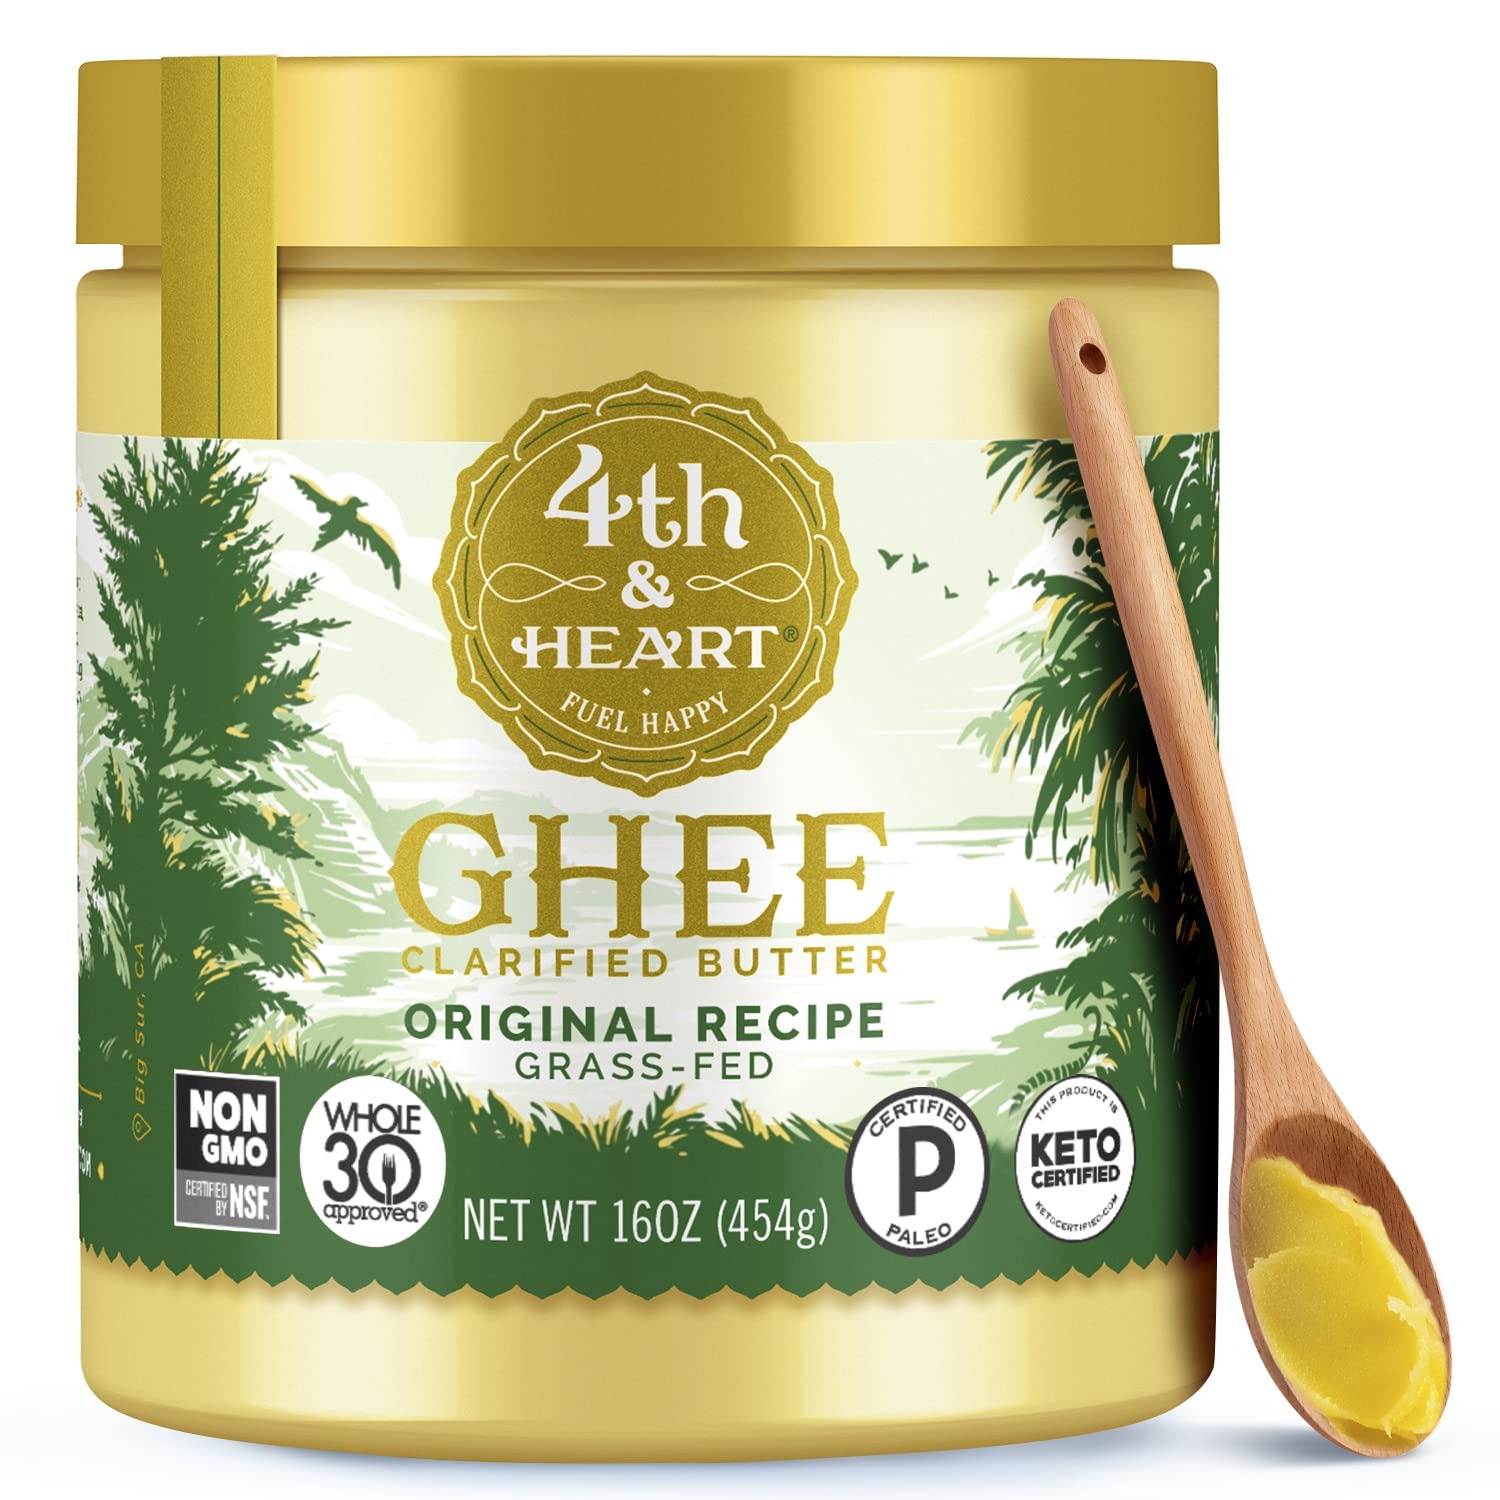
Item Name: 4th & Heart Original Grass-Fed Ghee, Clarified Butter, Keto, Pasture Raised, Lactose and Casein Free, Certified Paleo (16 Ounces)
Bullet Point 1: UPGRADE ANY RECIPE: Replace your current butter, olive oil, coconut oil or other cooking oil 1:1 with ghee.
Bullet Point 2: DIET FRIENDLY: Great addition to any diet – Certified Keto, Paleo, Gluten Free, Ayurvedic, Whole 30, and FODMAP friendly.
Bullet Point 3: WE SOURCE THE BEST: Our lactose-free ghee comes from grass-fed, pasture-raised, antibiotic and hormone free New Zealand cows.
Bullet Point 4: NO SHORTCUTS: Our ghee is made the old-fashioned way and spreadable at room temperature. No refrigeration required.
Bullet Point 5: HELPFUL NOTE: Ghee may liquefy during shipping, but will re-solidify within a few hours of refrigeration, or overnight at room temperature.
Bullet Point 6: 100% RECYCLABLE PLASTIC: Bye bubble wrap, hello better packaging. We made the switch to reduce our carbon footprint overall. It's still the same ghee you know and love!
Value: 16.0
Unit: Ounce

Price: 13.29